Ferdinando Arborio Gattinara di Breme

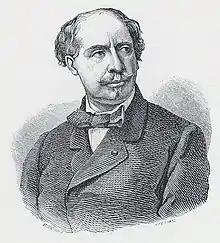
Ferdinando Arborio Gattinara di Breme

Ferdinando Arborio Gattinara di Breme (or François de Brême, or François Gattineau de Brême, or Ferdinando Arborio di Gattinara), Duc de Sartirana Lomellina, marquis de Breme (30 April 1807 in Milan – 23 January 1869 in Florence) was an Italian naturalist and entomologist who specialised in Coleoptera and Diptera.